Carmarthen Public Rooms

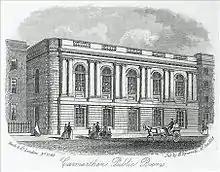
Carmarthen Public Rooms

The Carmarthen Public Rooms were built in 1854, with the intention to create public rooms were first expressed by Dr David Lloyd in 1839.